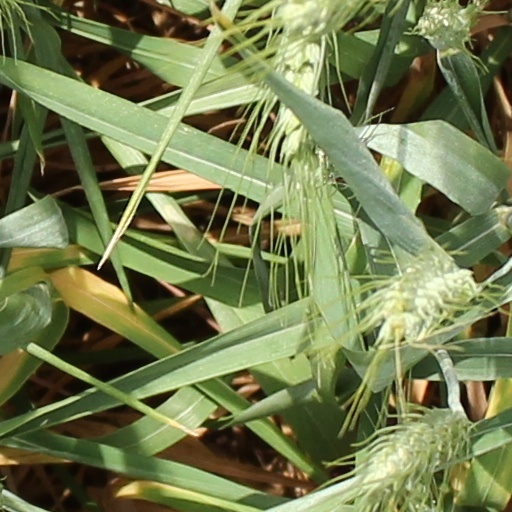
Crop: wheat